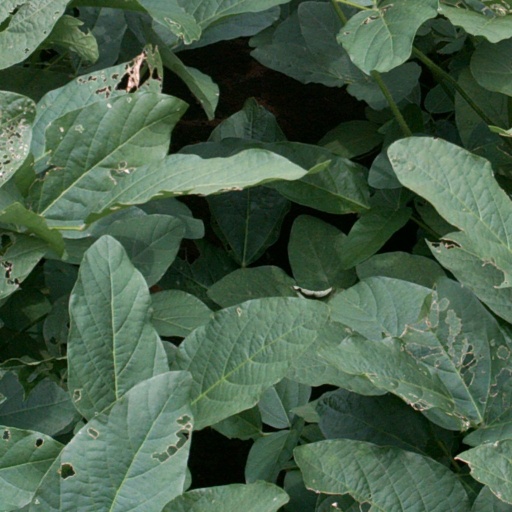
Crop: soybean